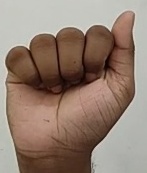
ASL sign: A